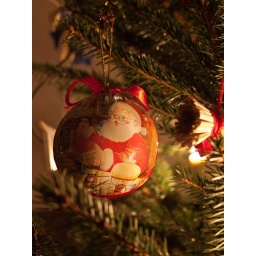
Perhaps next years christmas card - a christmas ball in a tree